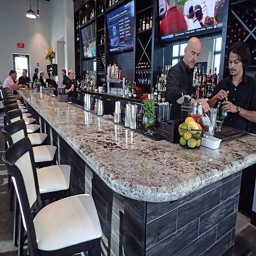
the long and well - stocked bar at the 502 .